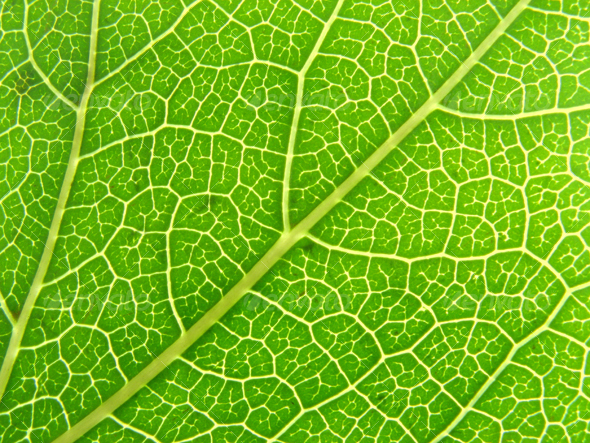
Texture: veined